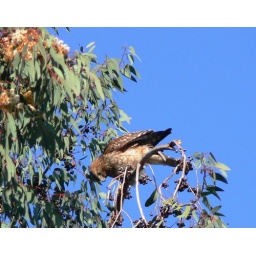
This RS Hawk was sitting in a tree outside my office on Bisso Lane in Concord this morning.